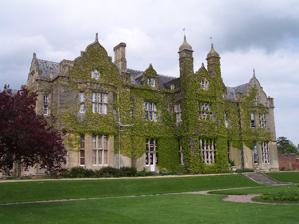
Building: Bredon School
Country: United Kingdom
Year built: 1839
Small English Independent (public) School Bredon School, formerly Pull Court "large, competent, highly monumental" Type House, now school Location Bushley , Worcestershire Coordinates 52°01′23″N 2°12′08″W / 52.023°N 2.2023°W / 52.023; -2.2023 Built 1834–1839 Architect Edward Blore Architectural style(s) Tudor Revival Owner Cavendish Education Listed Building – Grade II* Official name Pull Court, screen, archway and gates Designated 25 March 1968 Reference no. 1082217 Listed Building – Grade II Official name Stable Cottage Designated 30 May 1984 Reference no. 1178860 Listed Building – Grade II Official name The Stalls Designated 30 May 1984 Reference no. 1082218 Listed Building – Grade II Official name 1 & 2 Greenstreet Lodge Designated 30 May 1984 Reference no. 1178852 Location of Bredon School, formerly Pull Court in Worcestershire Bredon School, formerly Pull Court , is a private school in Bushley , Worcestershire , England. The house was built for the Reverend Canon E. C. Dowdeswell by Edward Blore between 1831 and 1839. The site is much older and Blore's house replaced an earlier mansion. The Dowdeswells had been prominent in local and national politics since the 18th century, with many serving as members of Parliament. The family sold the house in 1934 to the parents of Richard Seaman , a prominent pre-war racing driver, who lived there until his death in a crash in the 1939 Belgian Grand Prix . In 1962, the court became a school, Bredon School, founded by Lt-Col Tony Sharp and Hugh Jarrett, for the education of boys who had failed the Common Entrance Examination . It remains a specialist school with a focus on educating children with specific learning difficulties , such as dyslexia and dyspraxia . History The political fortunes of the Dowdeswell family were established by Richard Dowdeswell ( c. 1601 -1673). His father, a successful lawyer, had bought Pull Court, and much other property in Worcestershire and neighboring Gloucestershire, in the early 17th century. A prominent Royalist during the English Civil War , Richard Dowdeswell was returned as Member of Parliament for Tewkesbury in the Convention Parliament of 1660 . His grandson, another Richard ( c. 1653 -1711), served as member for the same seat until the early 18th century. A later descendent, William Dowdeswell (1721-1775) , served as Chancellor of the Exchequer in 1765 under the Marquess of Rockingham . In the 19th century, the Rev. Canon E. C. Dowdeswell, who had sought preference in the church rather than politics, commissioned Edward Blore to build a new mansion at Pull, near the site of the Dowdeswell ancestral home. The Court was sold by the Dowdeswell family in the 1930s and was bought by the parents of Richard Seaman , a racing driver. Seaman was killed in the 1939 Belgian Grand Prix . Following the death of Mrs Lilian Beattie-Seaman in 1948, Pull Court was used by Wells Court School, a pre-prep school. In 1962, Bredon School was established on the estate. Architecture and  description Alan Brooks and Nikolaus Pevsner , in their Worcestershire volume of the Buildings of England series, describe Pull Court as "large, competent [and] highly monumental". Mark Girouard , in his study The Victorian Country House , is less impressed, calling Blore's entrance frontage "weedily symmetrical". The main construction material is limestone ashlar , although the north, entrance, front is faced with Lias stone. An archway leads into an enclosed courtyard, with the facing entrance frontage flanked by two wings. The southern, garden frontage is of five bays. A service court lies to the east. The interior decoration is mainly Jacobethan in style. The court is a Grade II* listed building . The Stable Cottage, another estate building, The Stalls, and a pair of Lodge cottages are all listed Grade II. Tradition ascribes the landscaping of the park around the court to Capability Brown but there is no documentary evidence which supports the claim. Bredon School Bredon School is a mixed-entry independent school for children aged 7–18 years, with a specialism in the education of children with the specific learning difficulties of dyslexia and dyscalculia . Notes